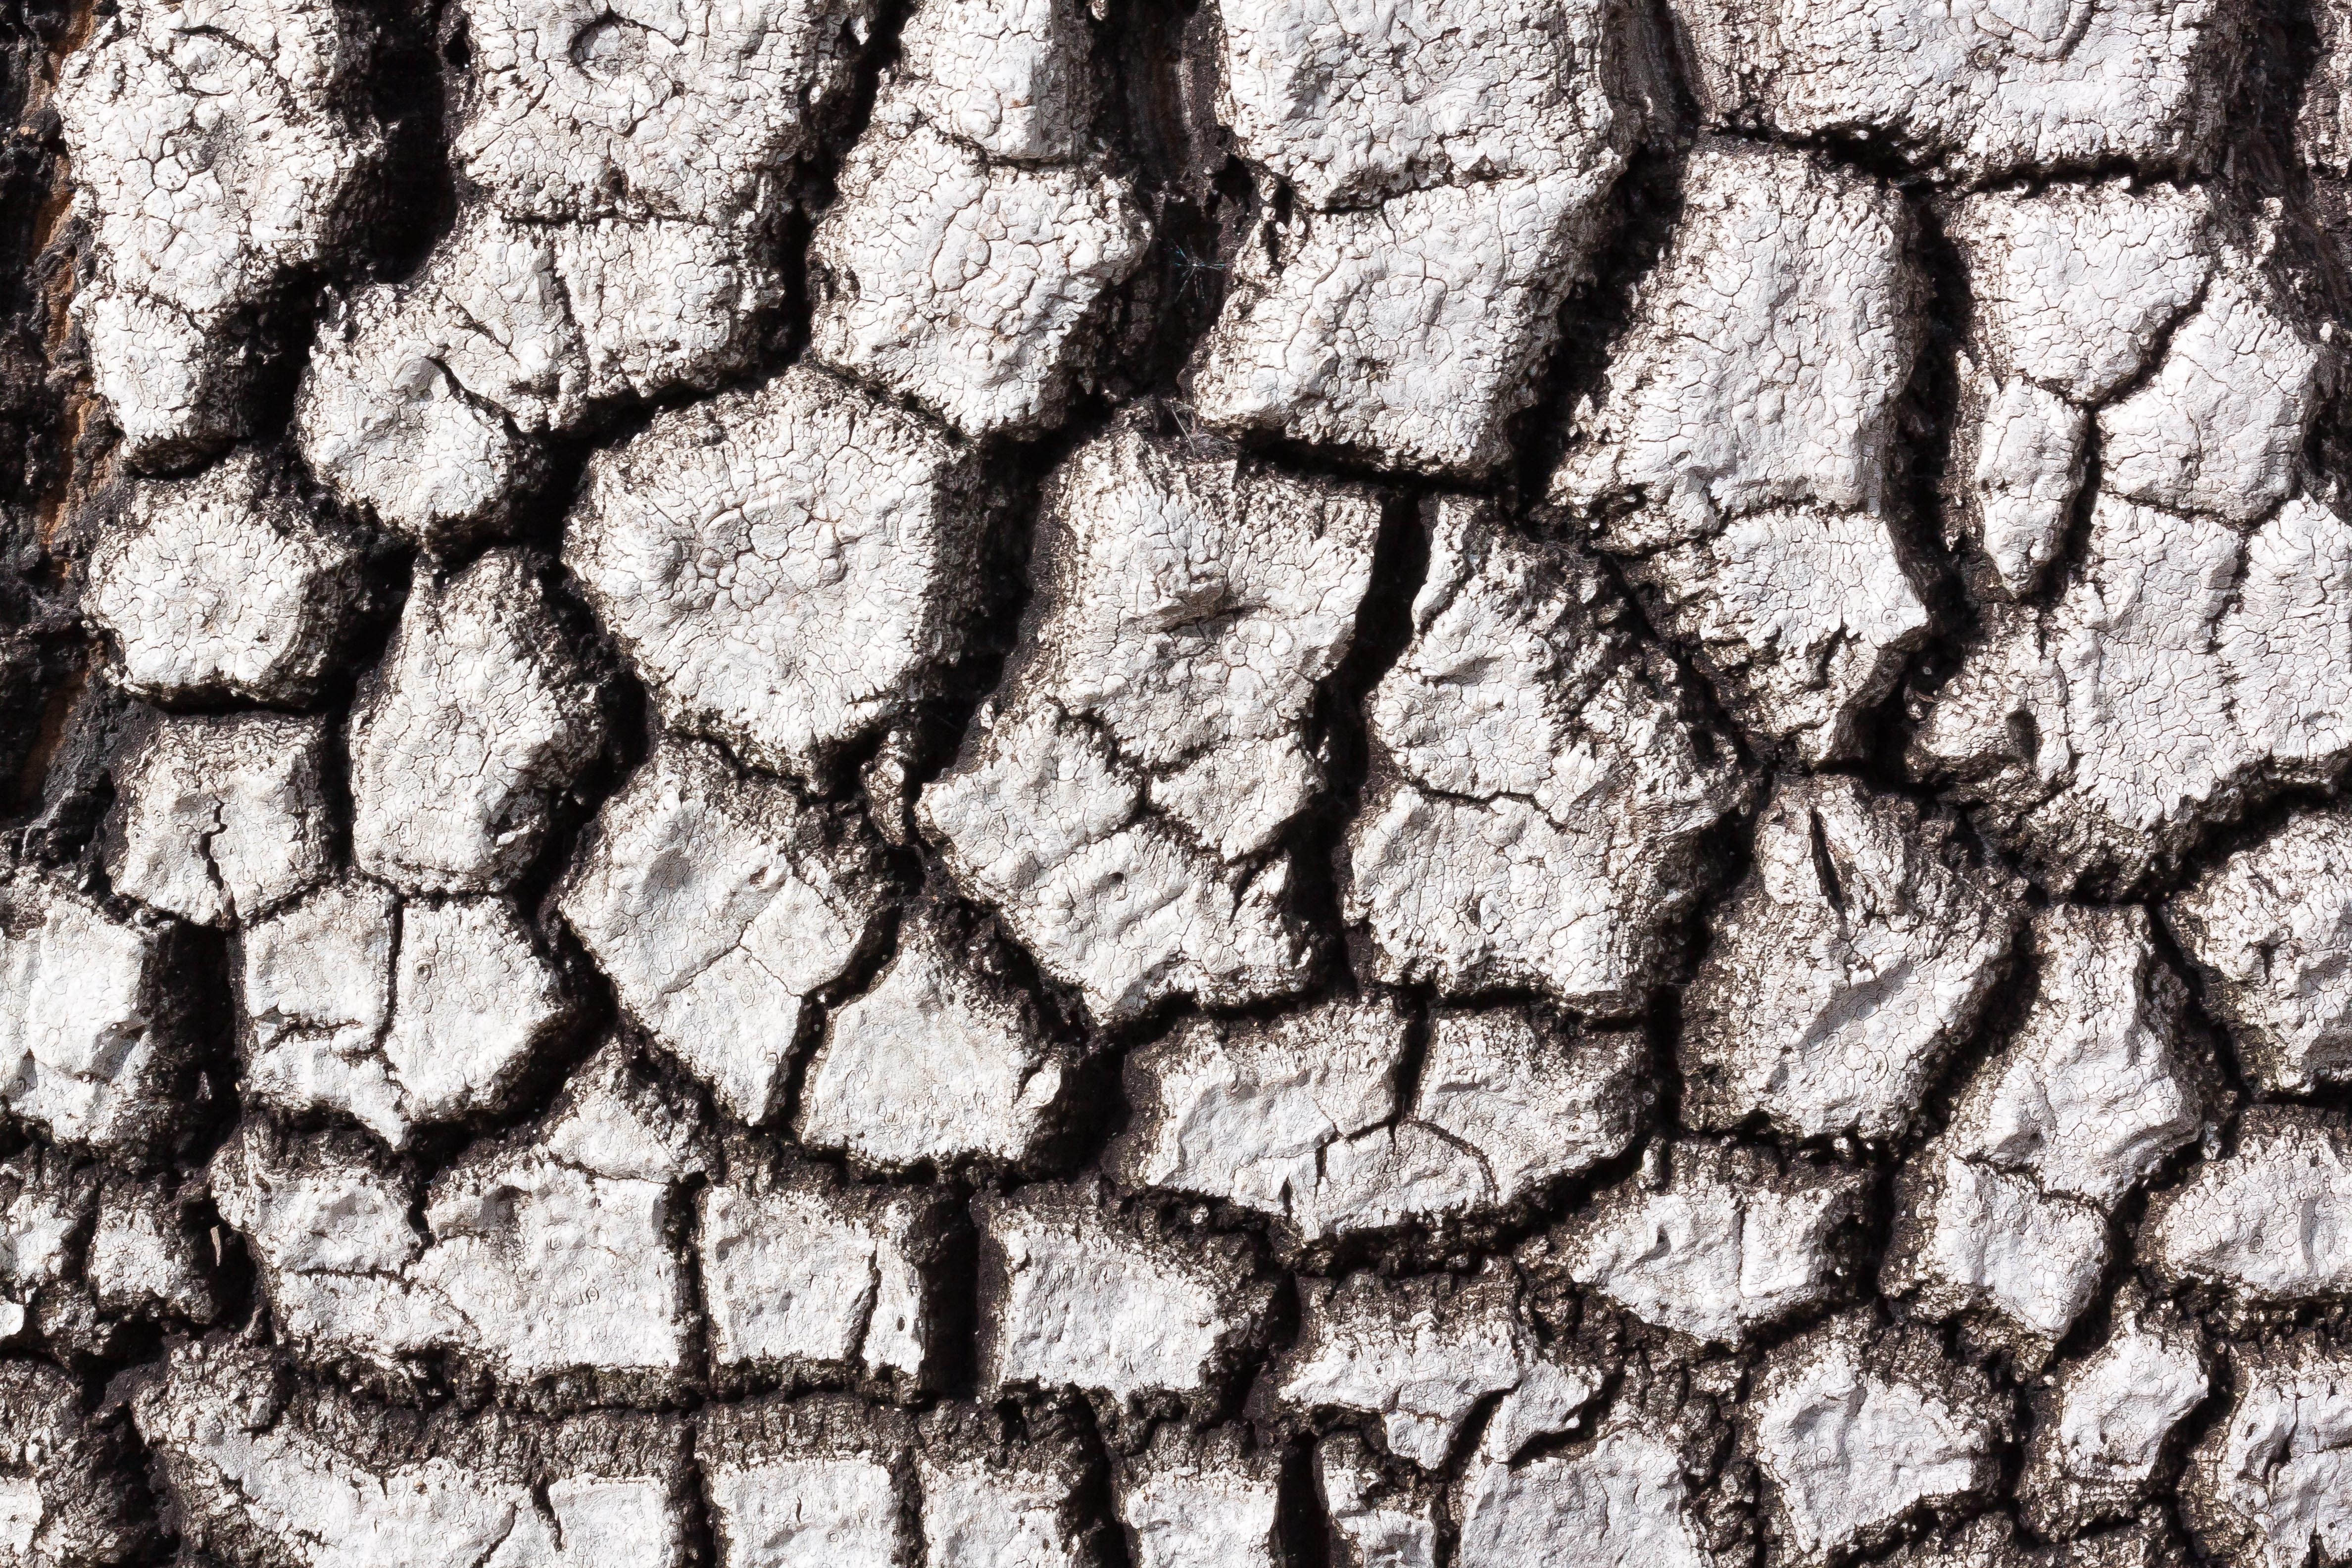
tree, nature, rock, branch, black and white, structure, wood, texture, trunk, wall, asphalt, bark, pattern, soil, stone wall, monochrome, surface, close up, background, design, mexico, flooring, road surface, asparagus plant, monochrome photography, beaucarnea stricta, bottle palm, agavaceae